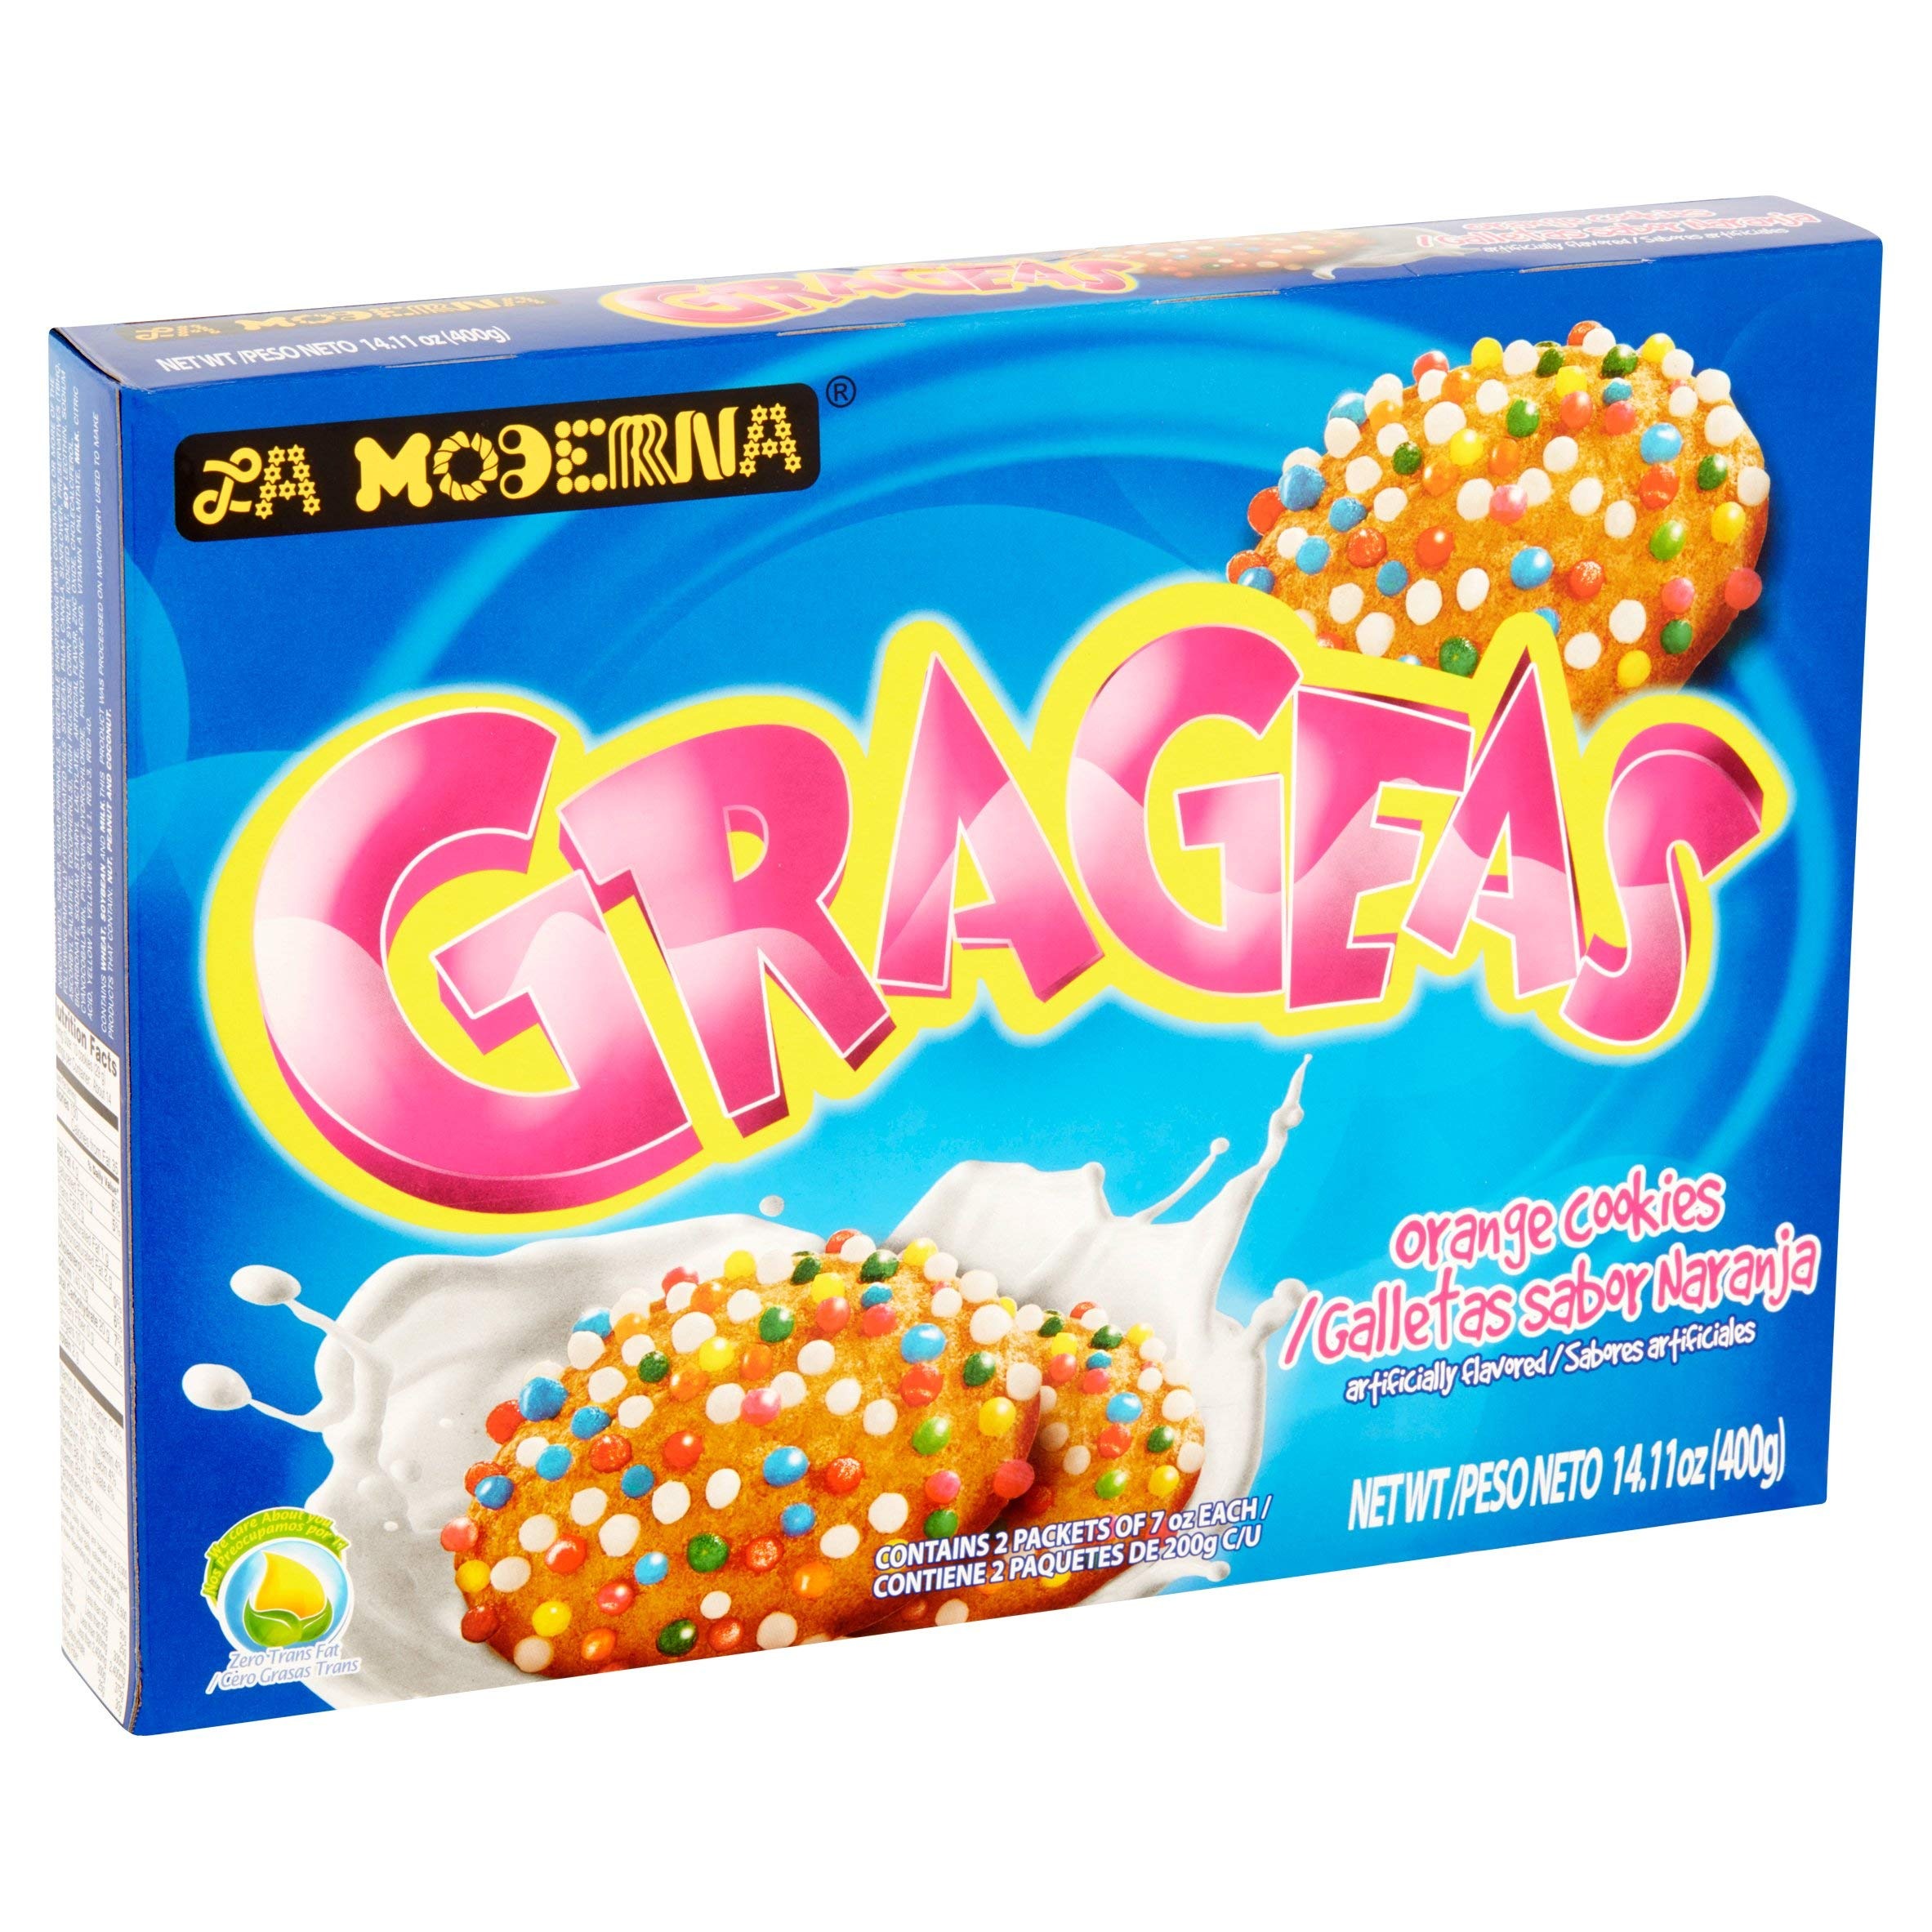
Item Name: La Moderna Cookies Grageas, 14.11 oz
Bullet Point: Natural ingredients are used for the best taste
Value: 14.11
Unit: Ounce

Price: 12.48